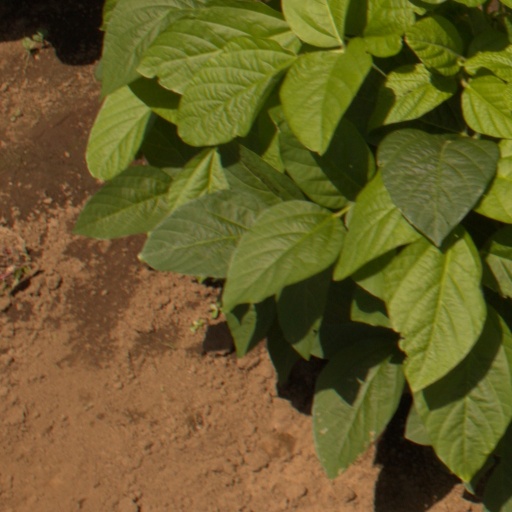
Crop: soybean